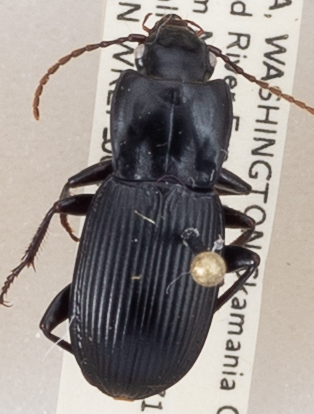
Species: Pterostichus herculaneus
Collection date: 2018-06-05
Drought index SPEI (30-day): -2.09
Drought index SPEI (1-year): -0.432
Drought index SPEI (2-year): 0.71